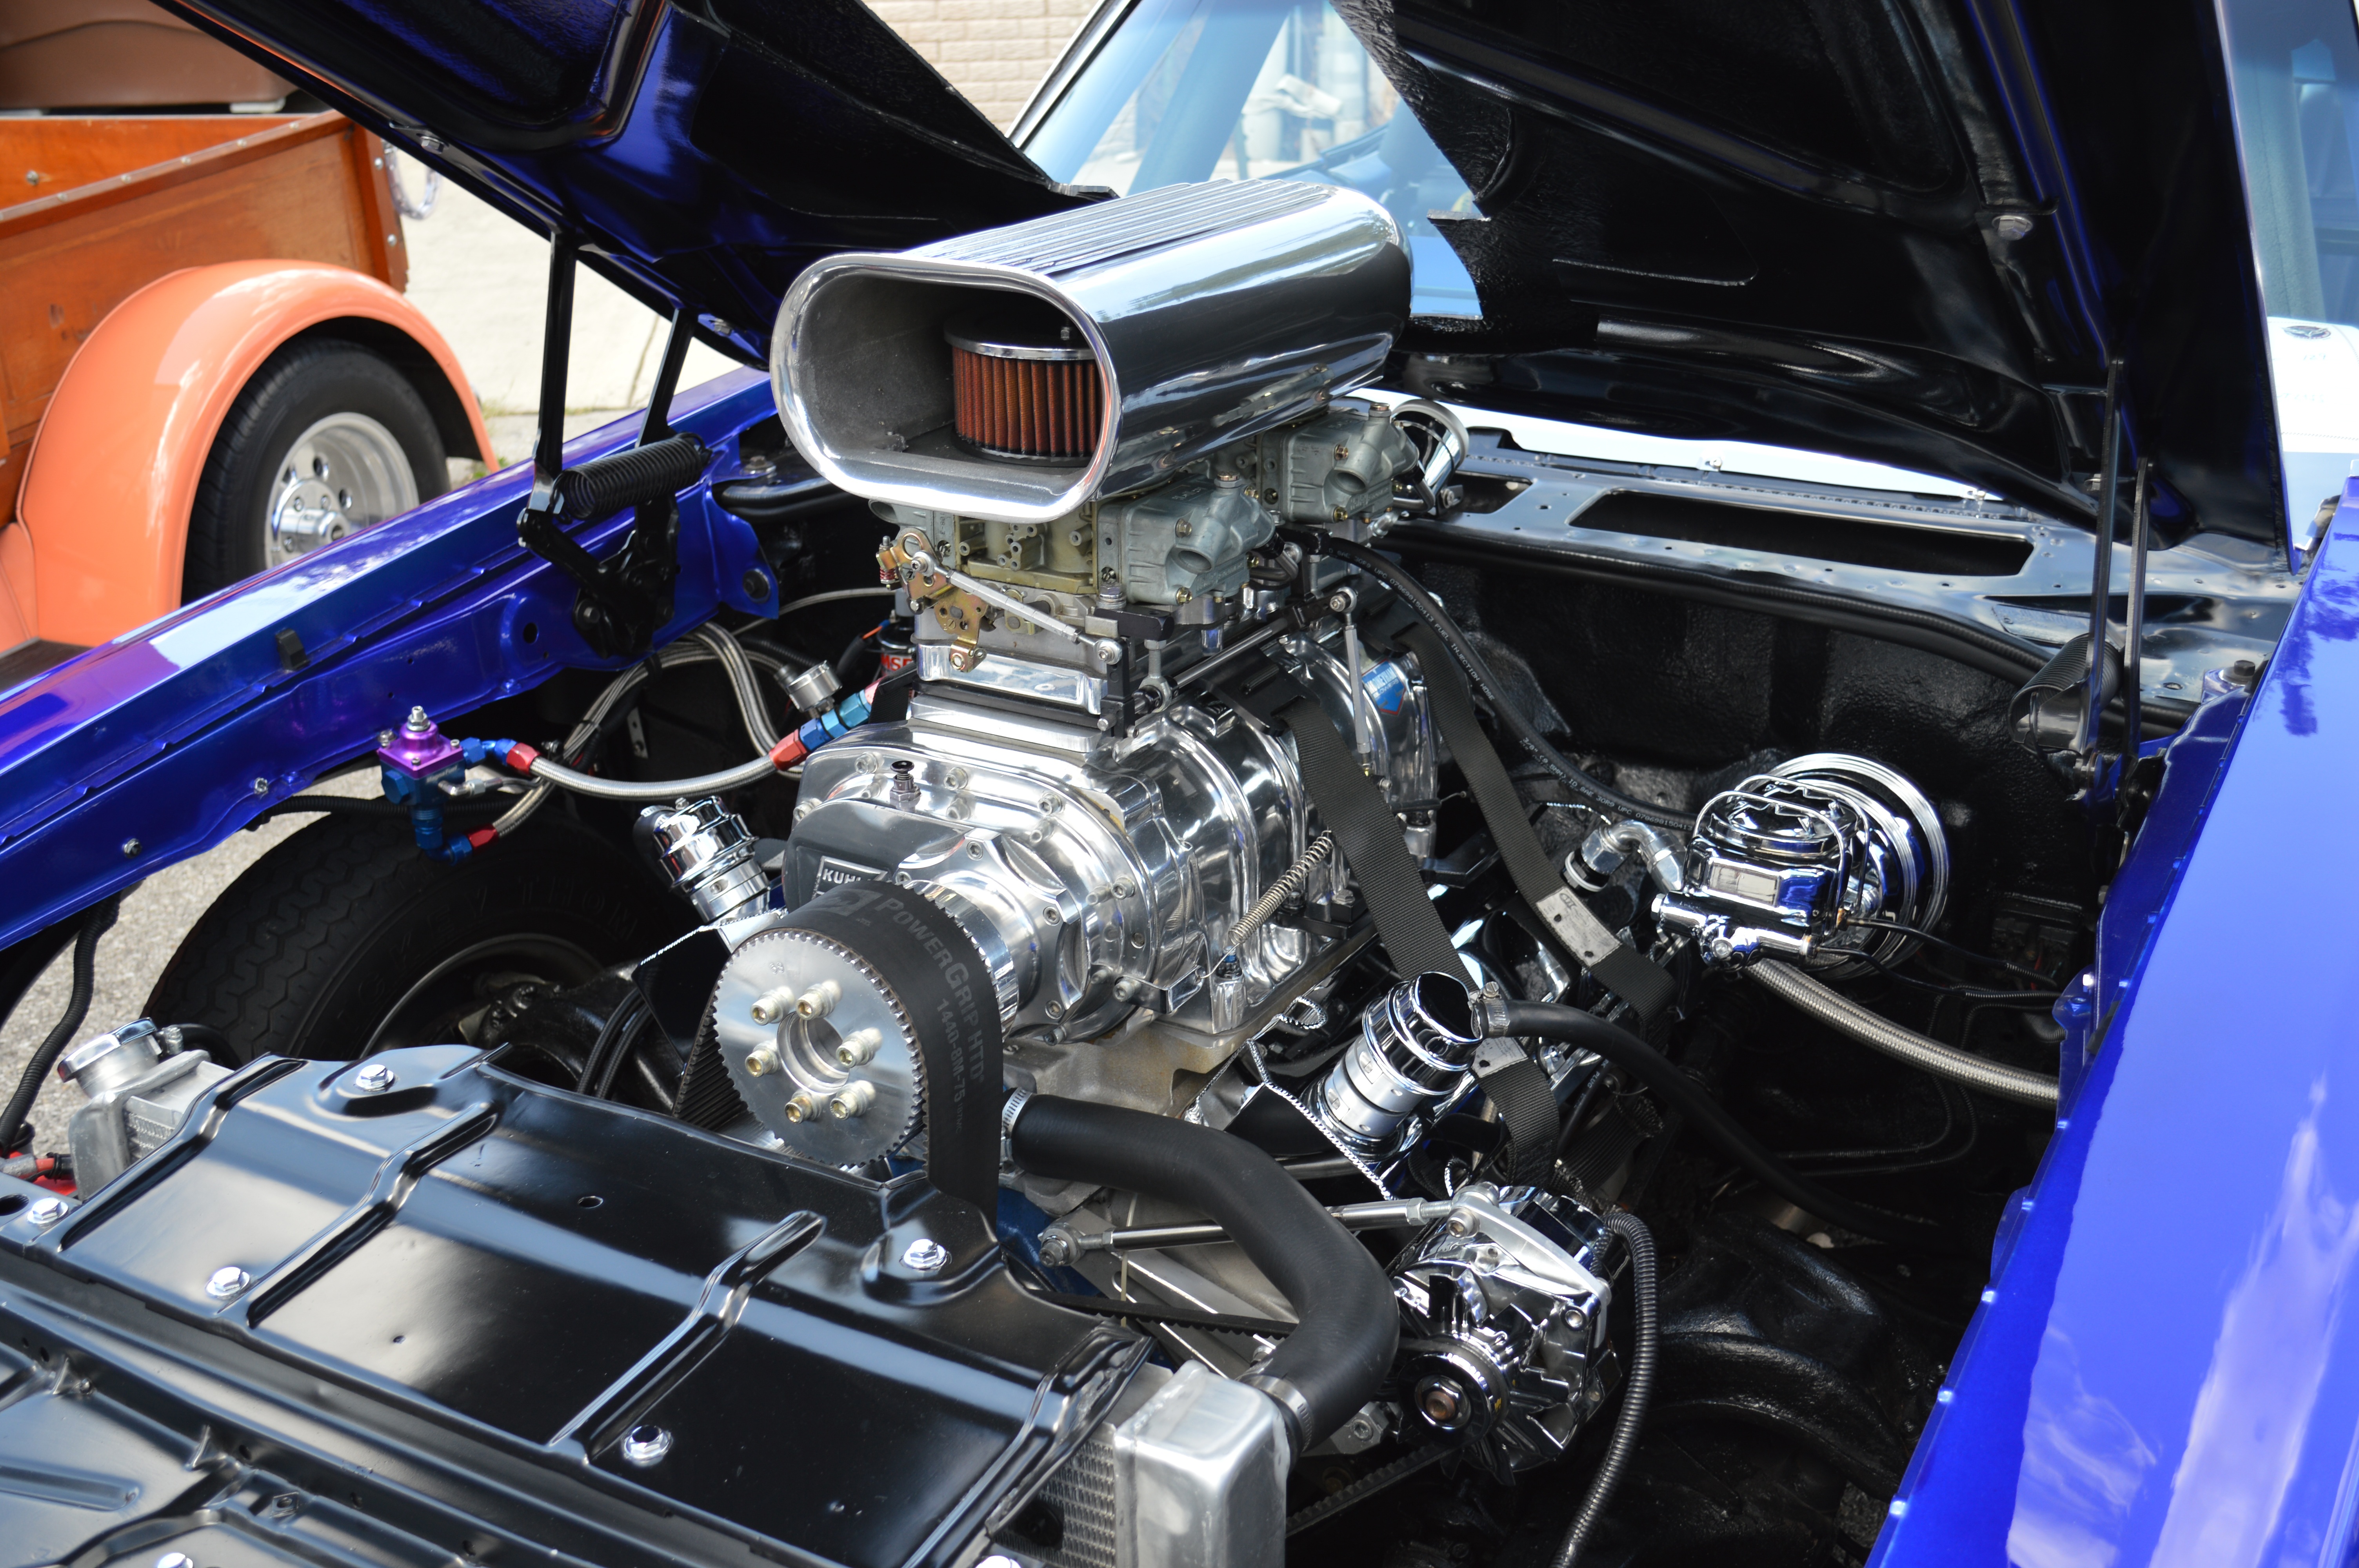
car, vintage, wheel, automobile, retro, transportation, vehicle, metal, auto, speed, automotive, motor vehicle, race, power, american, chrome, mechanical, performance, engine, racing, motor, rod, classic, chevrolet, chevy, v8, exhibition, metallic, polished, car engine, car show, hot rod, auto show, land vehicle, street rod, automobile make, automotive exterior, luxury vehicle, performance car, headers, racing engine